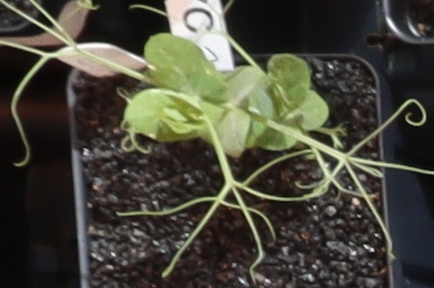
Label: Field Pea